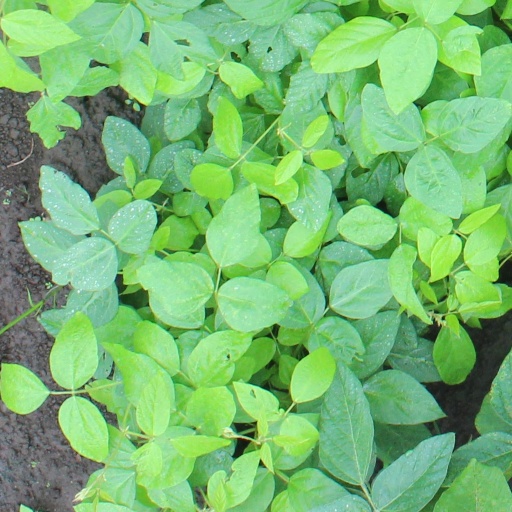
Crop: soybean